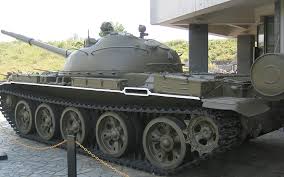
Label: Tank